Jonathan Sisson

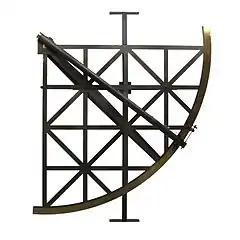
Mural quadrant by Jonathan Sisson. Brass, 1742. Classified as a Historic Monument. Used by Jérôme Lalande to measure the distance between the Earth and the Moon in 1751.

Graham employed Sisson to make the Royal Observatory's mural quadrant.